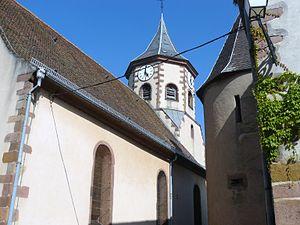
Église Saint-Ulrich
Zellenberg est une commune française située dans le département du Haut-Rhin, en région Grand Est.